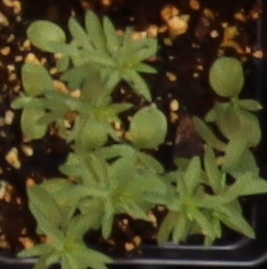
Label: Flax